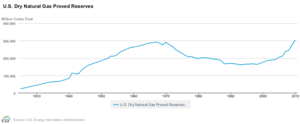
variation de l’estimation des réserves prouvées de gaz naturel (méthane) aux Etats-Unis de 1925 à 2010
Le gaz naturel, ou gaz fossile, est un mélange gazeux d'hydrocarbures constitué principalement de méthane, mais comprenant généralement une certaine quantité d'autres alcanes supérieurs, et parfois un faible pourcentage de dioxyde de carbone, d'azote, de sulfure d'hydrogène ou d'hélium. Naturellement présent dans certaines roches poreuses, il est extrait par forage et est utilisé comme combustible fossile ou par la carbochimie.